Janáček Theatre

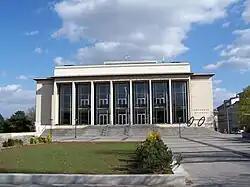
Building of Janáček Theatre in 2011

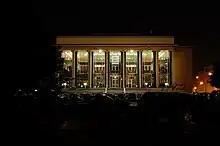
Janáček Theatre at night

Janáček Theatre is an opera house in the city of Brno, Czech Republic. It is the largest of the three theatres serving the National Theatre Brno ("NdB") opera and ballet company, the others being the Mahen and the Reduta. It was built starting in 1960 after decades of delay and finally opened in October 1965, since when it has premiered some twenty operas and ballets. A major renovation was completed in 2018. The building's façade is north-facing, away from the city center and towards the nearby house of its namesake composer, who is grandly memorialized on the adjacent landscaped green.